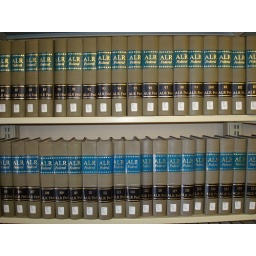
A shelf of books in the Nichols College Library.